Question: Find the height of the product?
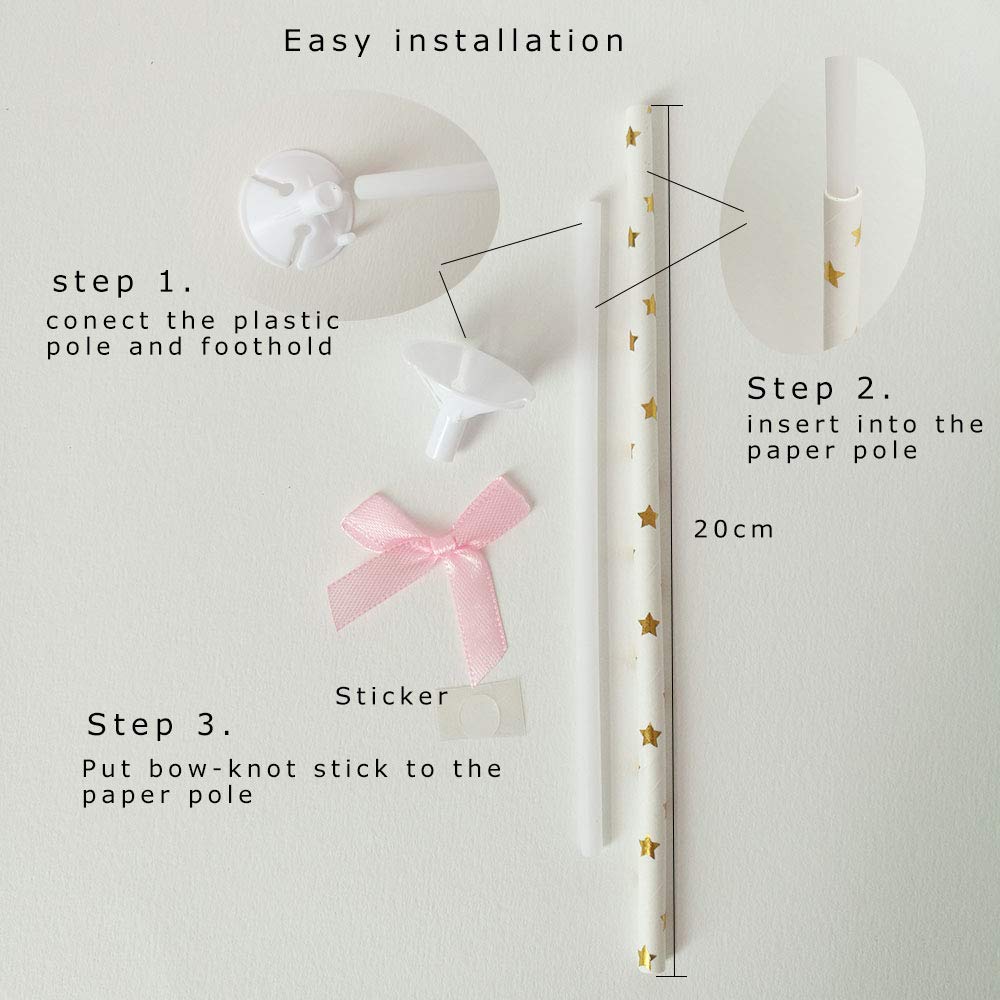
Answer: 20.0 centimetre